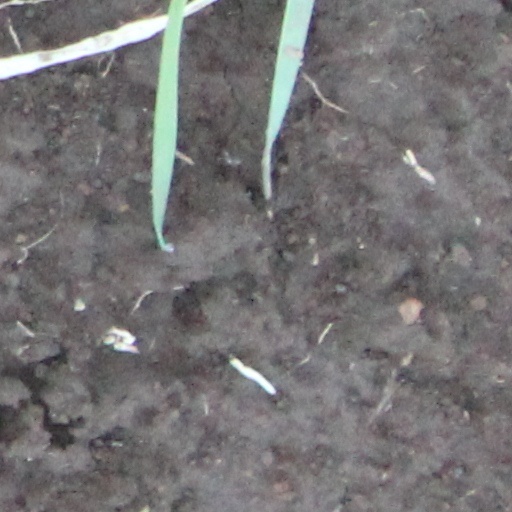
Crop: wheat